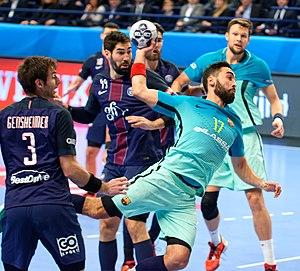
Rencontre de phase de groupe de la ligue des champions 2016-17 entre le PSG et le FC Barcelone. A Coubertin, le 12 novembre 2016. http://www.eurohandball.com/ec/cl/men/2016-17/match/2/006499/Paris+Saint-Germain+Handball
Valero Rivera Folch, né le 22 février 1985 à Barcelone, un joueur espagnol de handball évoluant au poste d'ailier gauche. International espagnol, il est notamment champion du monde 2013 et Champion d'Europe en 2018. Depuis l'été 2018, il a retrouvé le Handball Club de Nantes où il avait déjà évolué de 2010 à 2016.